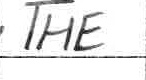
Label: the